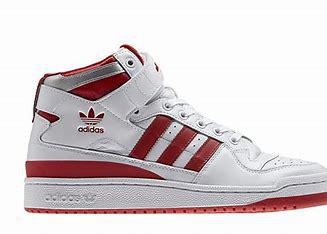
Brand: Adidas
Model: Forum Mid